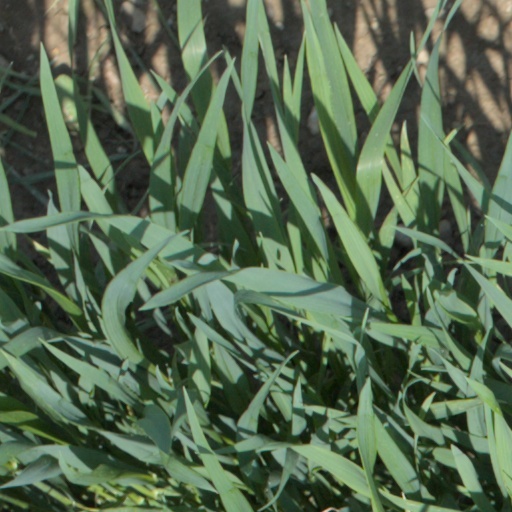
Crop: wheat